Battle of Newtown

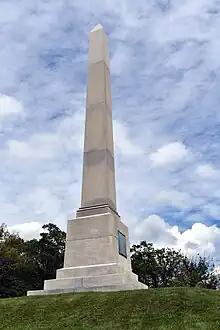
Monument constructed in 1912 and located in Newtown Battlefield State Park

Major Butler reported five of his Rangers killed or taken and three wounded as well as five killed and nine wounded among the Iroquois. American sources reported two prisoners taken, and twelve dead natives including a woman.